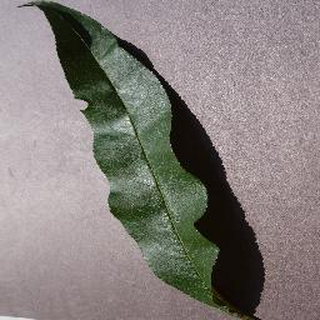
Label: healthy_peach